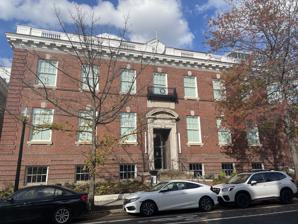
Building: Randall Junior High School
Country: United States of America
Year built: 1906
United States historic place Randall Junior High School U.S. National Register of Historic Places Randall Junior High School in 2022 following renovation Show map of Central Washington, D.C. Show map of the District of Columbia Show map of the United States Location 65 I Street, S.W. Washington, D.C. Coordinates 38°52′45.48″N 77°0′39.18″W / 38.8793000°N 77.0108833°W / 38.8793000; -77.0108833 Area 2.7 acres (1.1 ha) Built 1906 Architect Marsh & Peter Architectural style Colonial Revival Restored 2022 Restored by The Christman Company MPS Public School Buildings of Washington, DC MPS NRHP reference No. 08001205 Added to NRHP December 22, 2008 Randall Junior High School is a historic building at 65 I Street, Southwest, Washington, D.C. History The school opened in 1906 as Cardozo Elementary School and expanded to its 80,000 sq ft (7,400 m 2 ) size in 1927 in the process of becoming Randall Junior High School. Singer Marvin Gaye attended Randall and graduated in 1954. The school closed in 1978. Then it became a high school career development center called Dix Street Academy until 1981. After that, it served as a homeless shelter until 2004, and as artist's studios, the Millenium Arts Center . Randall Junior High School in 2011, prior to renovation In 2006, the Corcoran Gallery of Art purchased the building from the City of Washington for $6.2 million. The initial redevelopment with developer Monument Realty LLC fell through. In 2010, a Telesis/Rubell group bought the property for $6.5 million and planned to redevelop the property beginning in 2012. The District had the option to reacquire the property in 2018, but did not do so. In 2022, the Rubell Museum , a Miami -based private contemporary art museum , announced the opening of a second museum location, to be sited in the Randall School building. The museum owners purchased the property and renovated the main school building for the new museum, adding a multi-story apartment building next to the original structure. The museum opened in October 2022. References